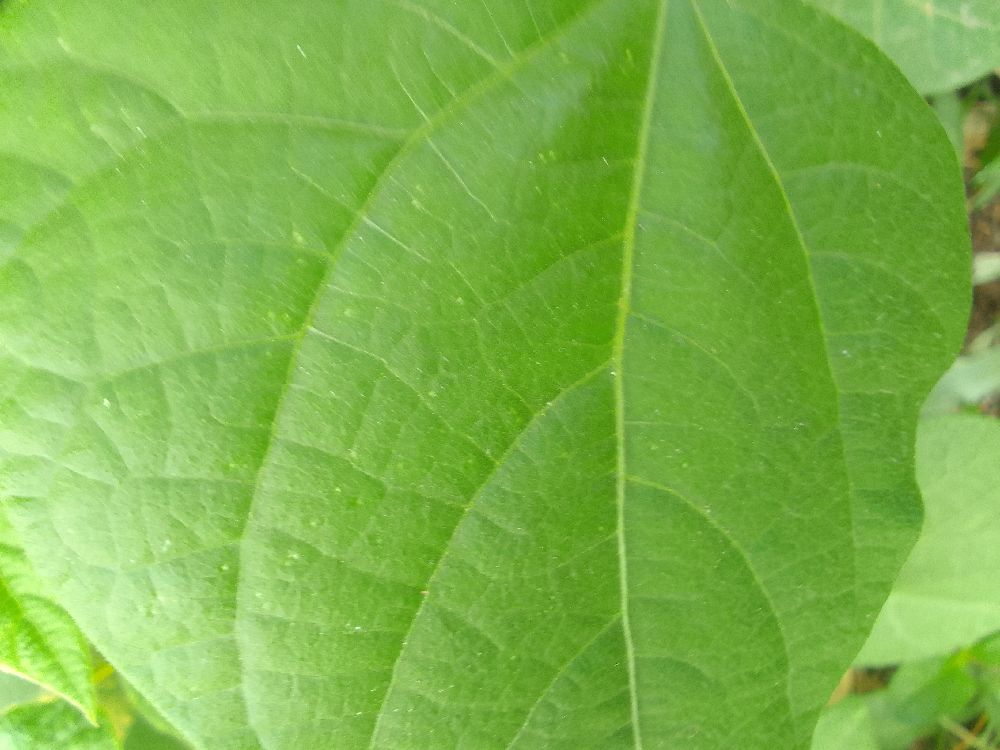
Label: healthy